Culture of Montenegro

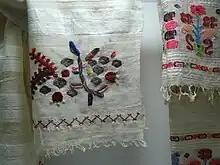
Montenegrin traditional weaving in the Ethnographic Museum in Cetinje

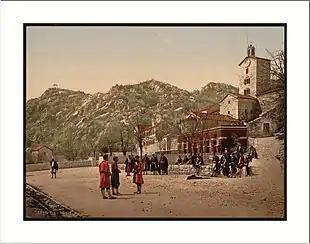
The convent in Cetinje, Old Montenegro in 1889

The culture of Montenegro is as pluralistic and diverse as its history and geographical position would suggest. Montenegro's culture has been influenced by the Serbian Empire, the Byzantine Empire, ancient Greece, ancient Rome, Christianity, the Ottoman Empire, the Republic of Venice, Austria-Hungary, and Yugoslavia.